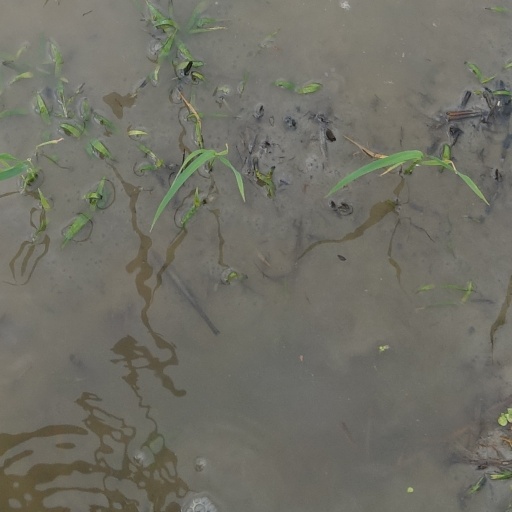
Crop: rice